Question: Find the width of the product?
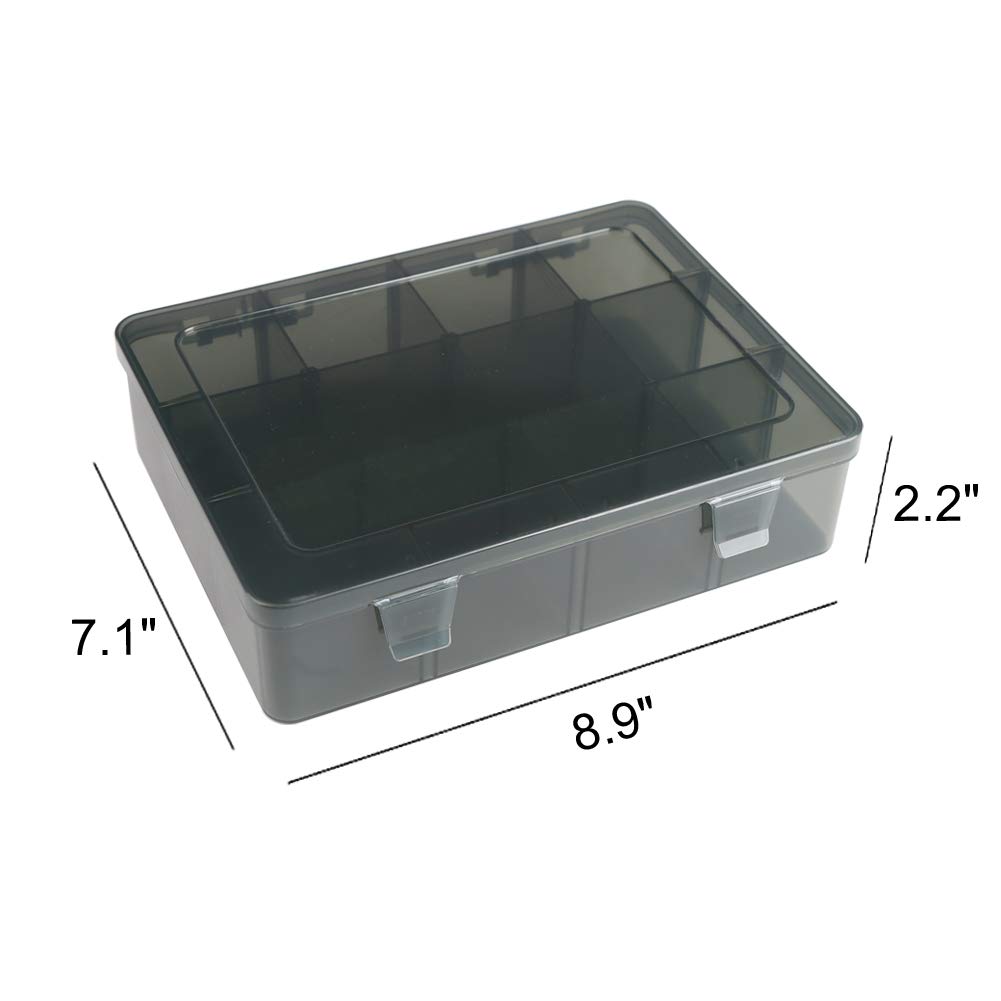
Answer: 7.1 inch